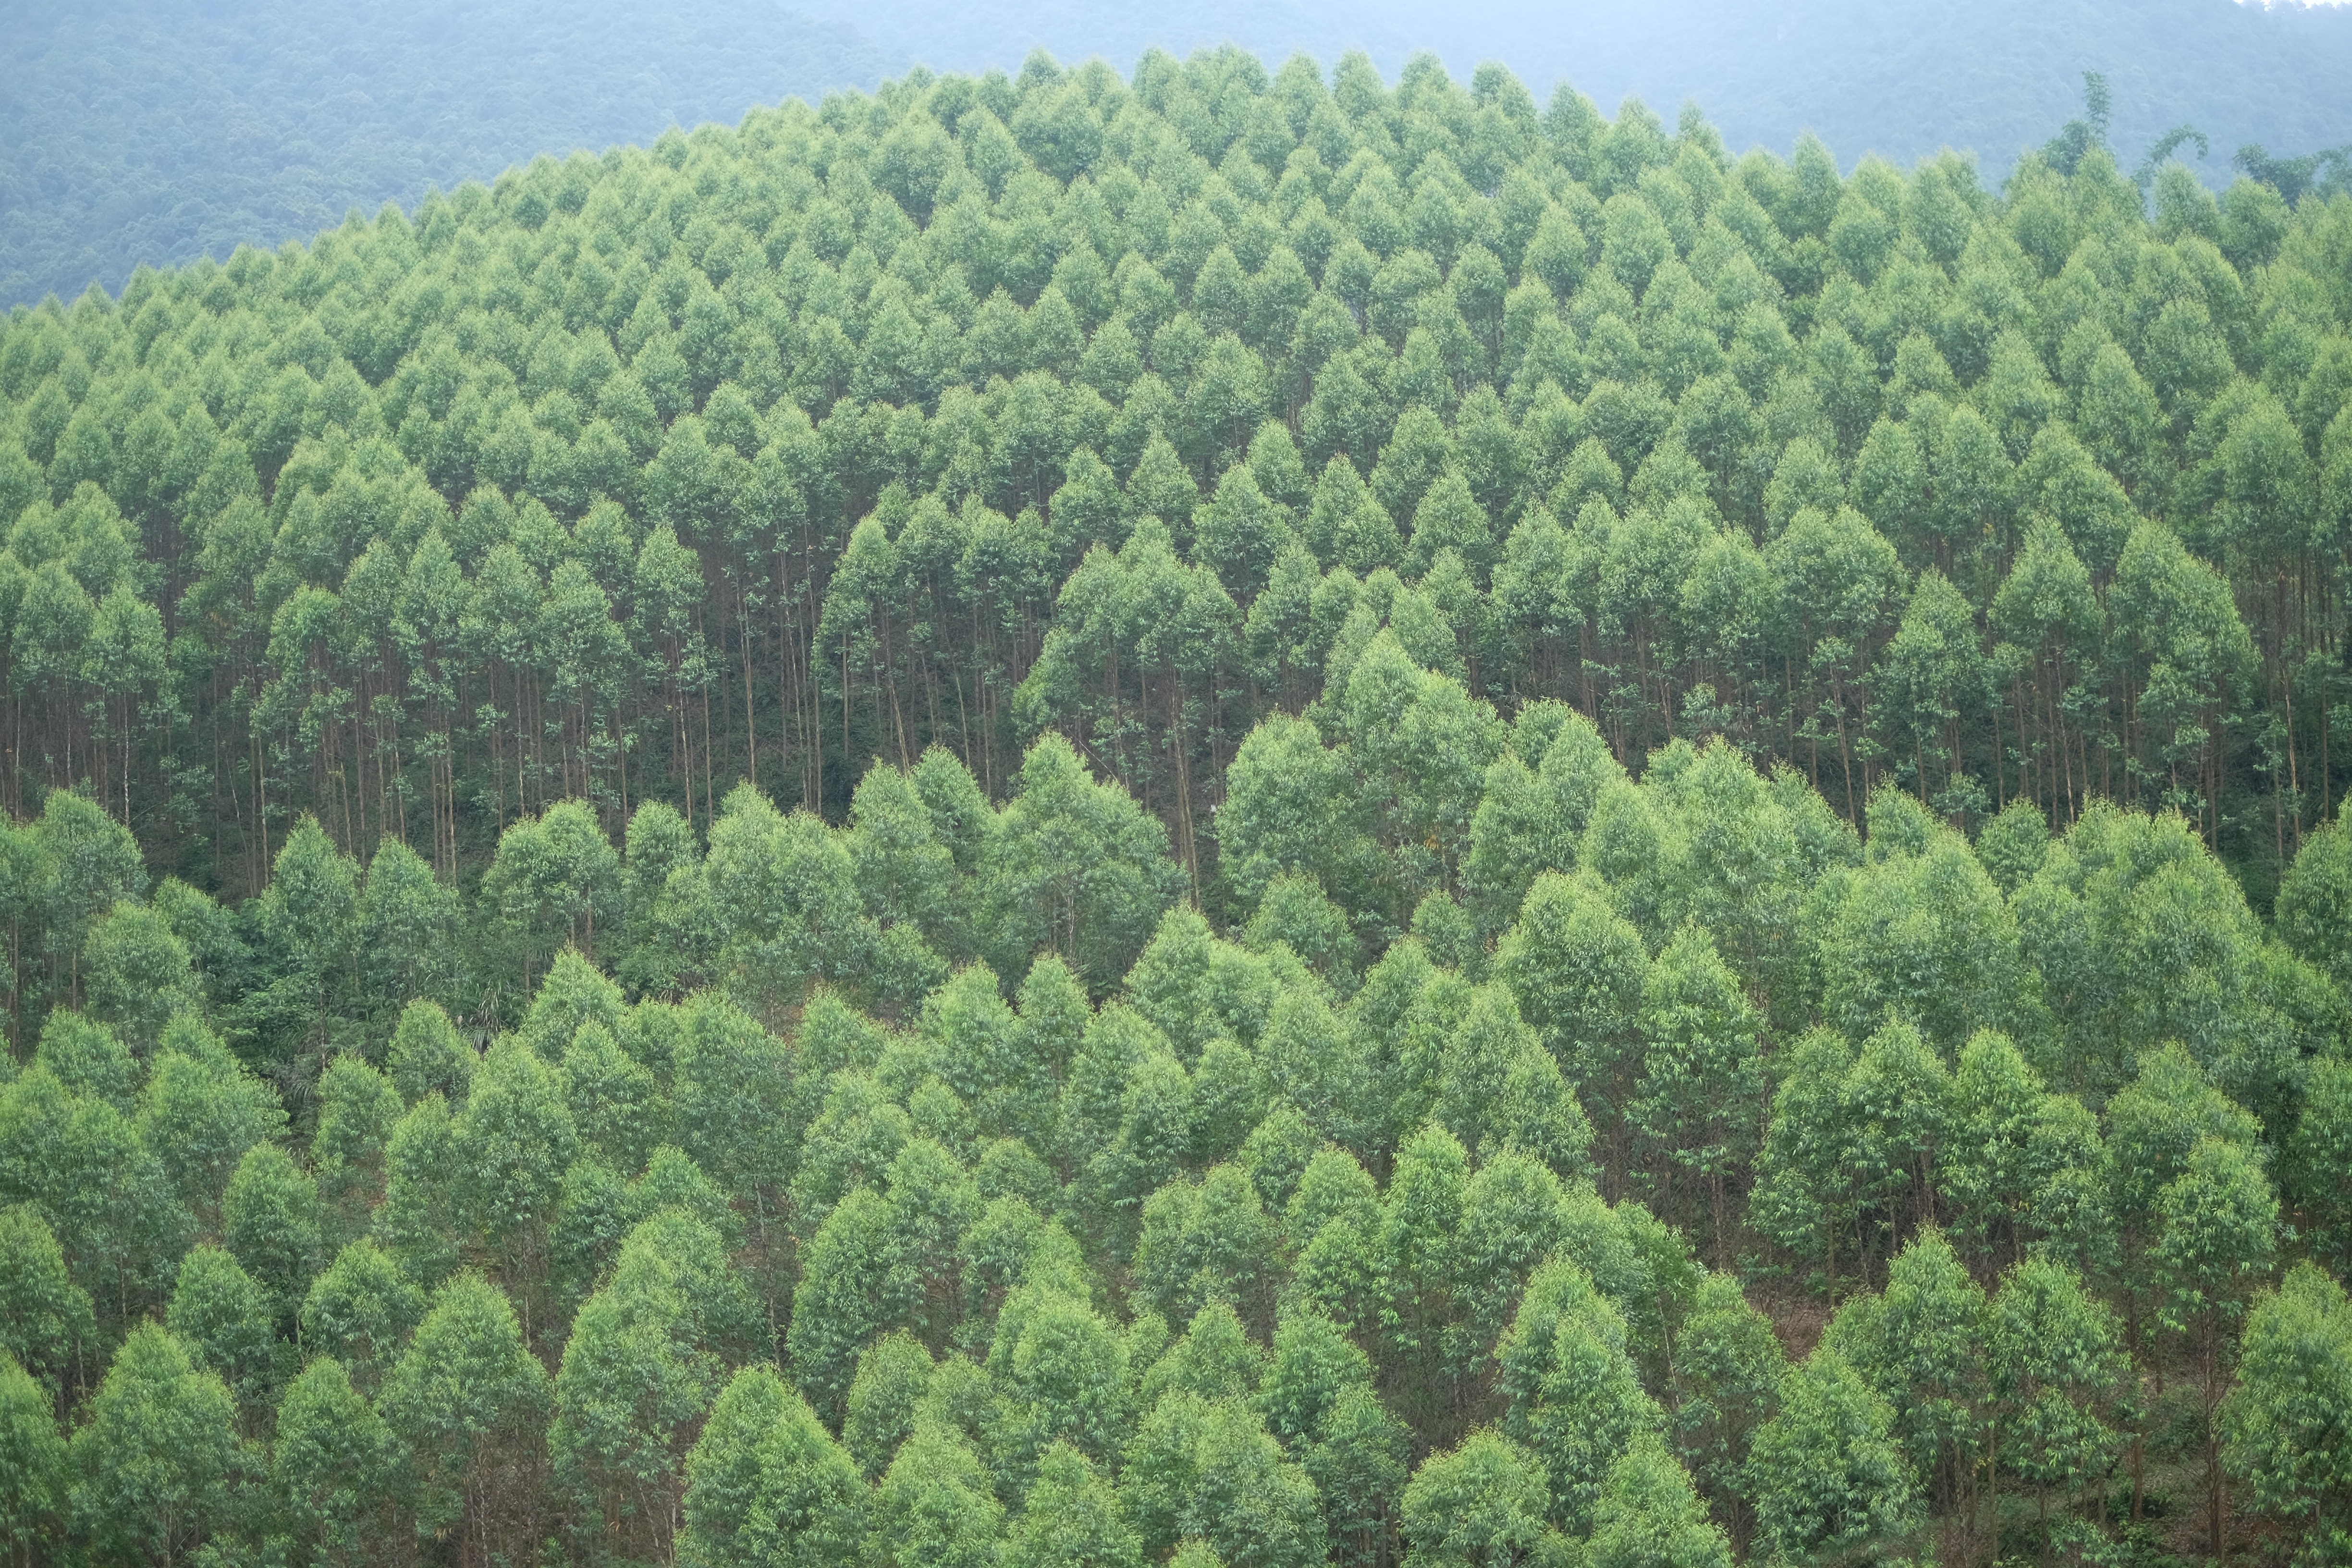
tree, forest, plant, field, jungle, evergreen, agriculture, fir, conifer, spruce, vegetation, shrub, rainforest, plantation, habitat, ecosystem, biome, old growth forest, natural environment, woody plant, temperate broadleaf and mixed forest, temperate coniferous forest, land plant